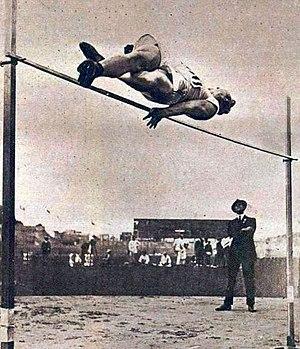
Harold Osborn, vainqueur du saut en hauteur aux JO de 1924.
Harold Osborn, né le 13 avril 1899 et décédé le 5 avril 1975, est un athlète américain spécialiste du décathlon. Il pratiquait aussi le saut en hauteur avec élan, mais aussi sans élan, épreuve qui n'existe plus actuellement et qui n'était d'ailleurs plus pratiquée aux Jeux olympiques auxquels il s'était présenté.